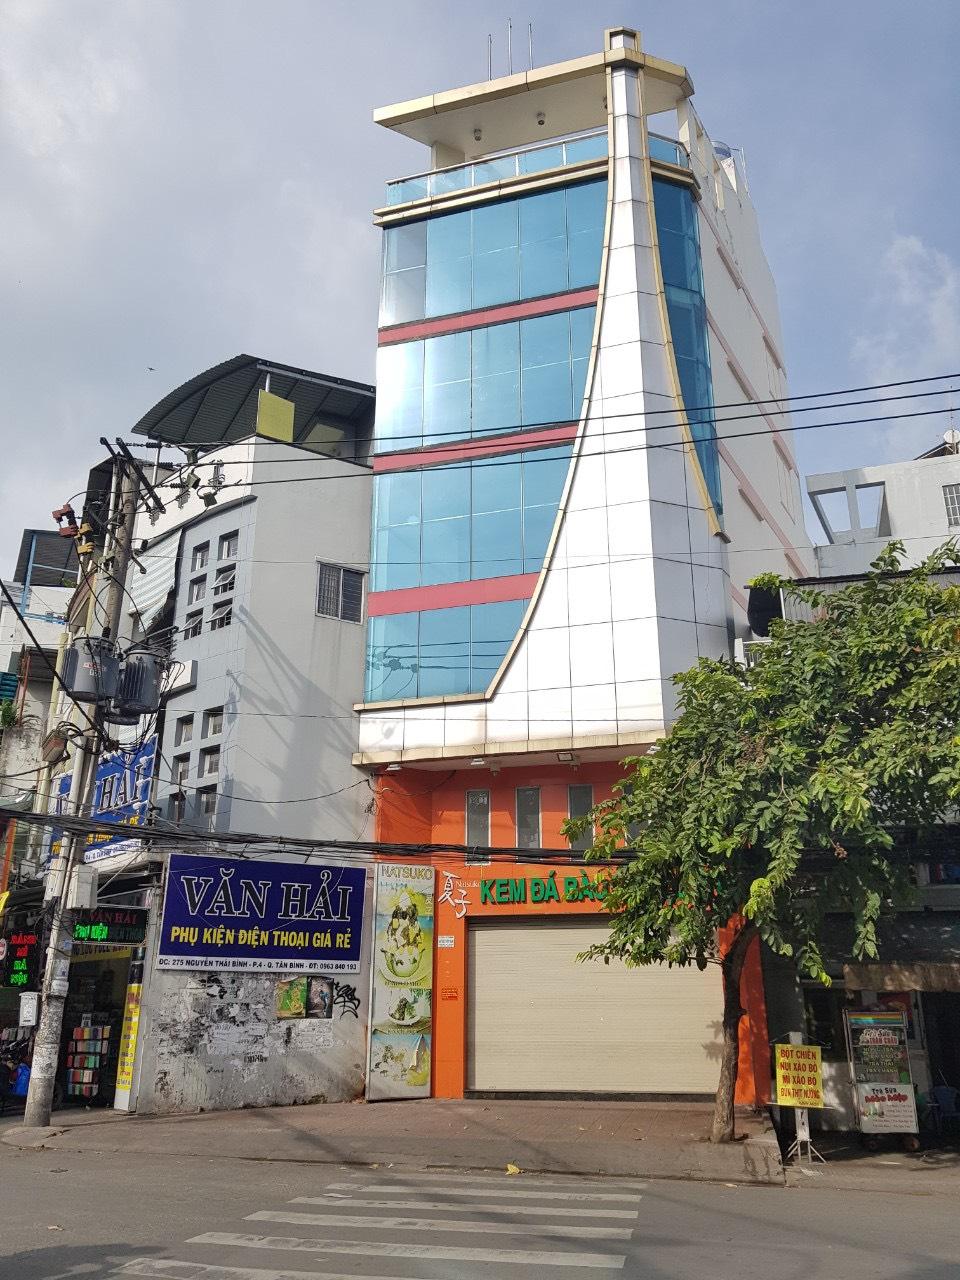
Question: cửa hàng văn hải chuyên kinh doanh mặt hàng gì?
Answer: phụ kiện điện thoại giá rẻ